Bethmann family

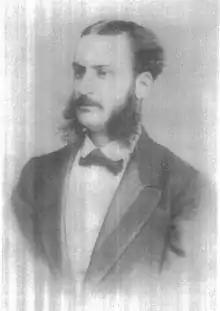
Simon Moritz Freiherr von Bethmann (1844–1902)

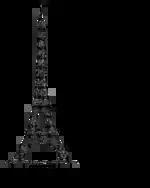
The Eiffel Tower in Paris (construction 1887–89), a venture co-financed by "Gebrüder Bethmann"

Ludwig "Simon Moritz" Freiherr von Bethmann (1844–1902), the eldest son of Moritz von Bethmann and Marie von Bose, married Baroness Helene von Wendland. Trained in London, he joined "Gebrüder Bethmann" as partner in 1869. He gained broad experience in several industries, serving as non-executive director on the boards of rail and banking companies. This "Simon Moritz" kept up the railroad business but also got the bank involved in municipal bonds and industrial investments worldwide. A passionate huntsman and athlete, he became a wheelchair user following a riding accident in 1879. He gave generously to local and charitable causes, sponsoring the Golden Book of Frankfurt am Main in 1902. Of their three children, only Simon Moritz survived. After serving as First Lieutenant in World War I, he set out to transform the Bethmann bank into a full-service bank.